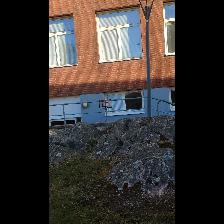
Label: NonHuman